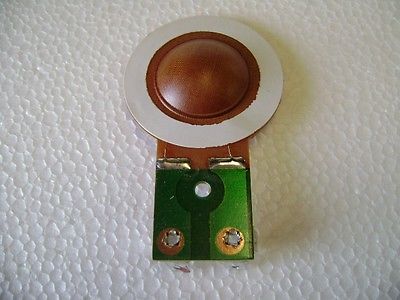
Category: cabinet